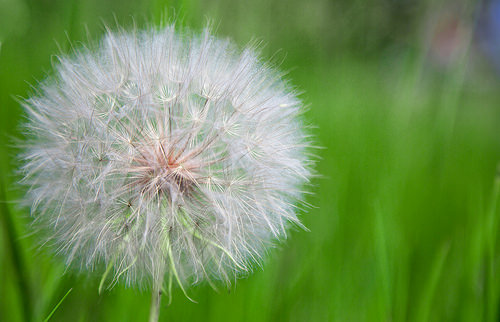
Flower: dandelion